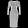
Label: Dress